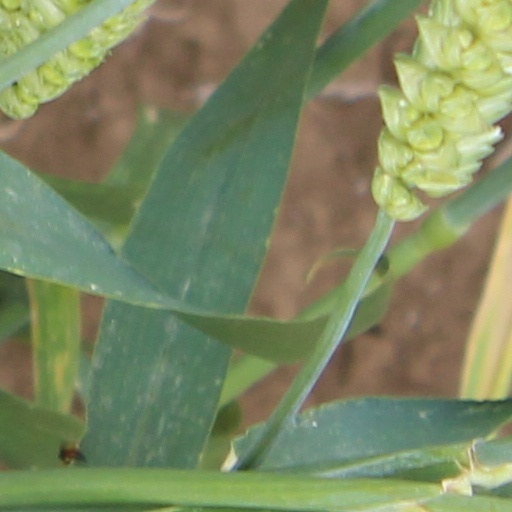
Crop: wheat